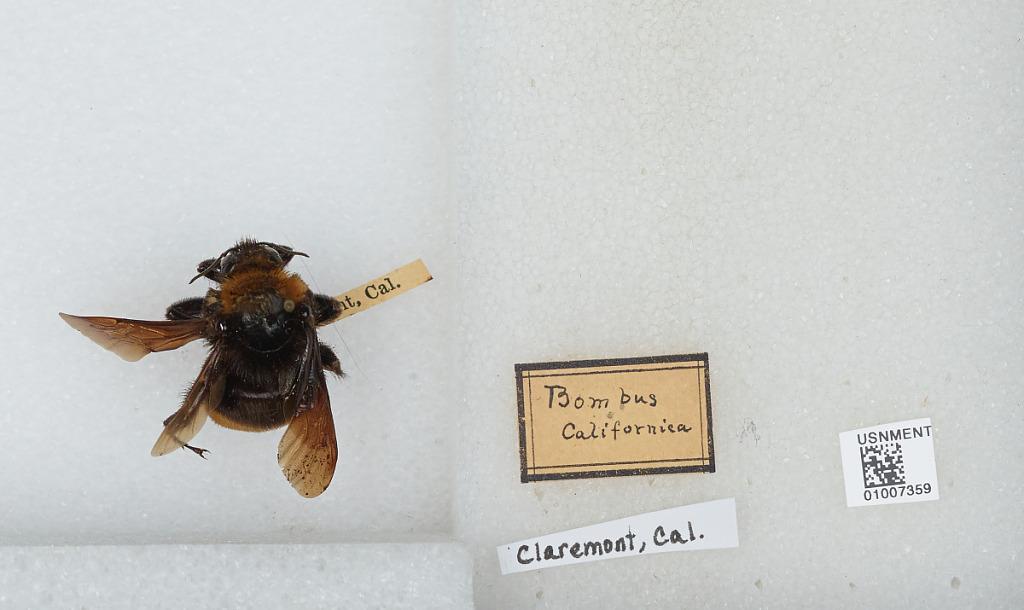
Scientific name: Bombus (Crotchiibombus) crotchii Cresson
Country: United States
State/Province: California
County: Los Angeles
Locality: Claremont
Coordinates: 34.11, -117.72